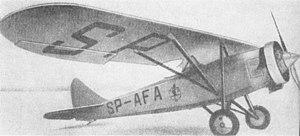
Le PZL Ł.2 était un aéronef de communication polonais construit en 1929 à la Polskie Zakłady Lotnicze, à Varsovie.